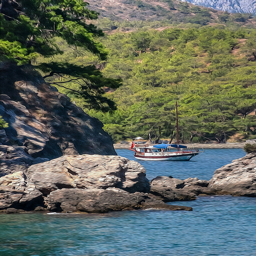
A boat on a body of water with trees in the background.
A small boat in a water body and some big rocks
A boat is sailing through the water near large boulders.
A rocky river with trees growing on each side.
a boat that is floating on a body of water.